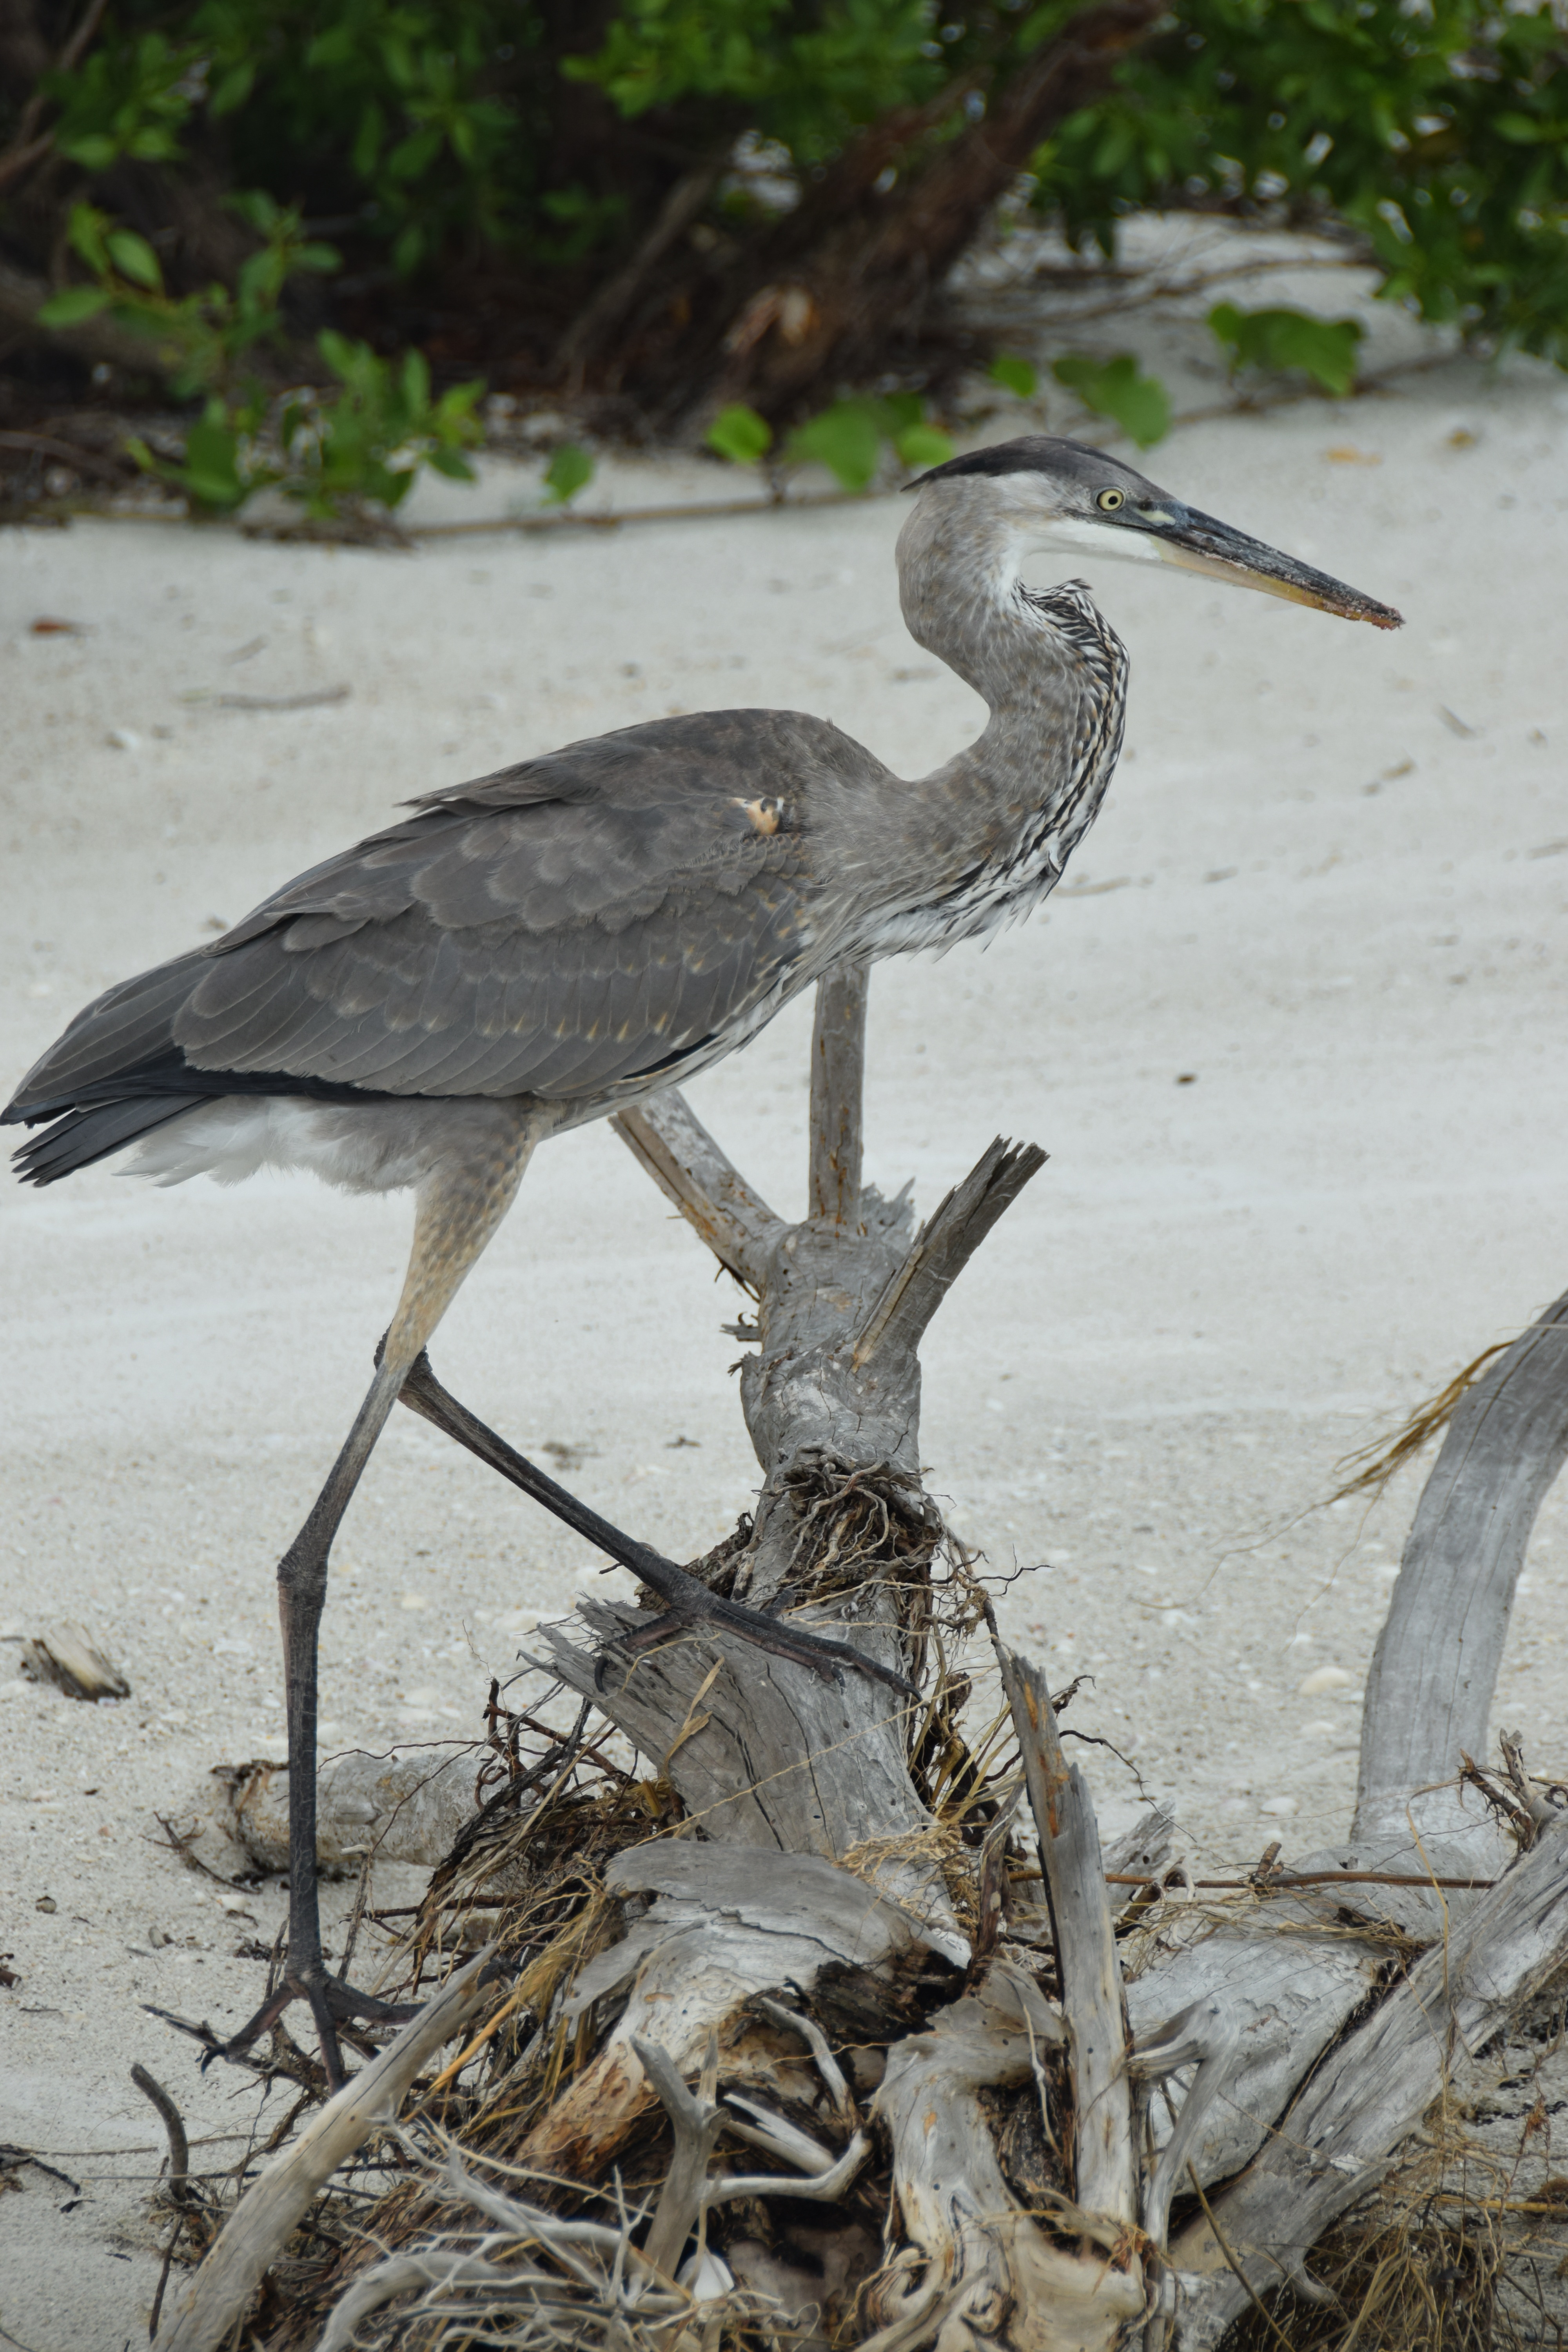
beach, coast, nature, outdoor, sand, bird, shore, wildlife, wild, zoo, scenic, natural, island, fauna, vertebrate, heron, shorebird